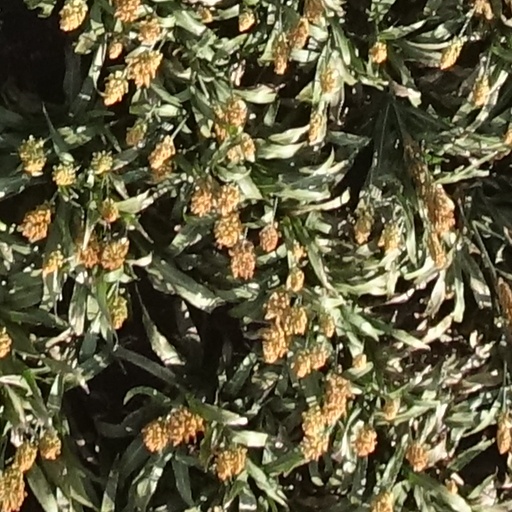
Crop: sorghum